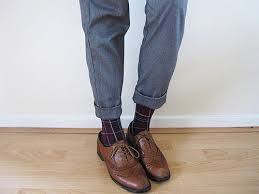
Label: Brogue